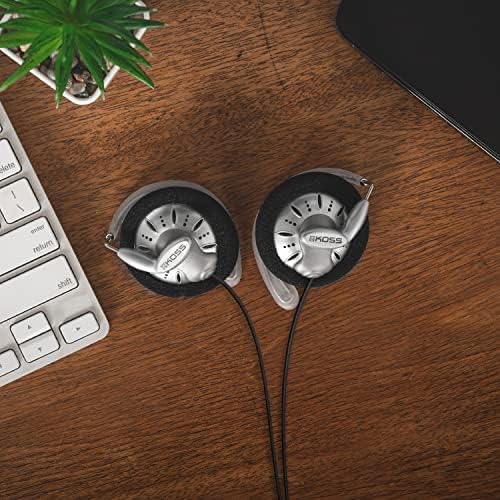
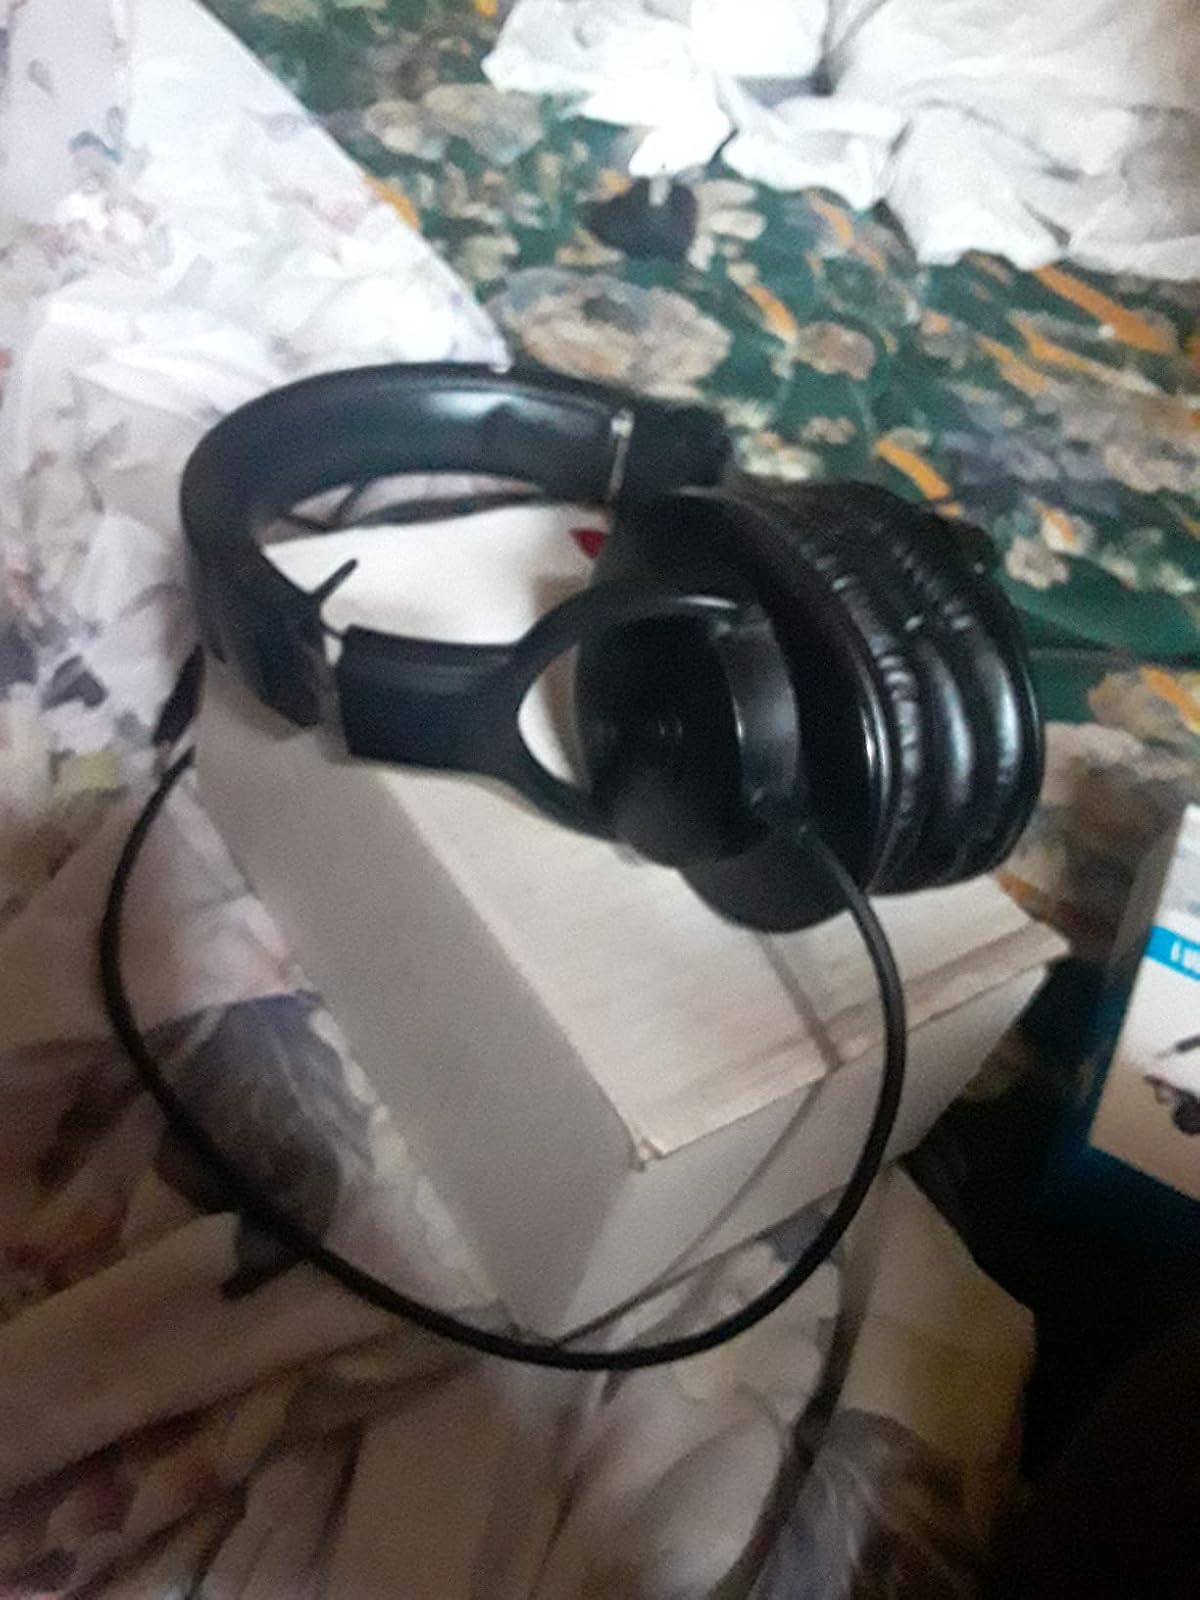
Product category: headphones
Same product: no